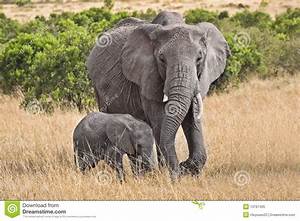
Label: elefante